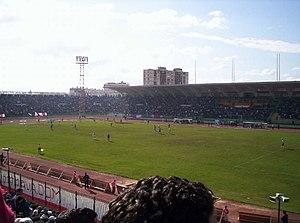
Supporters du MC Oran (Stade Ahmed Zabana) العربية: جمهور مولودية وهران (ملعب أحمد زبانة)
Le Mouloudia Club Oranais, plus couramment abrégé en Mouloudia d'Oran ou simplement MC Oran, est un club de football algérien fondé officiellement le 14 mai 1946 à Oran. Il évolue dans le stade Ahmed-Zabana d'une capacité d'environ 40 000 places.